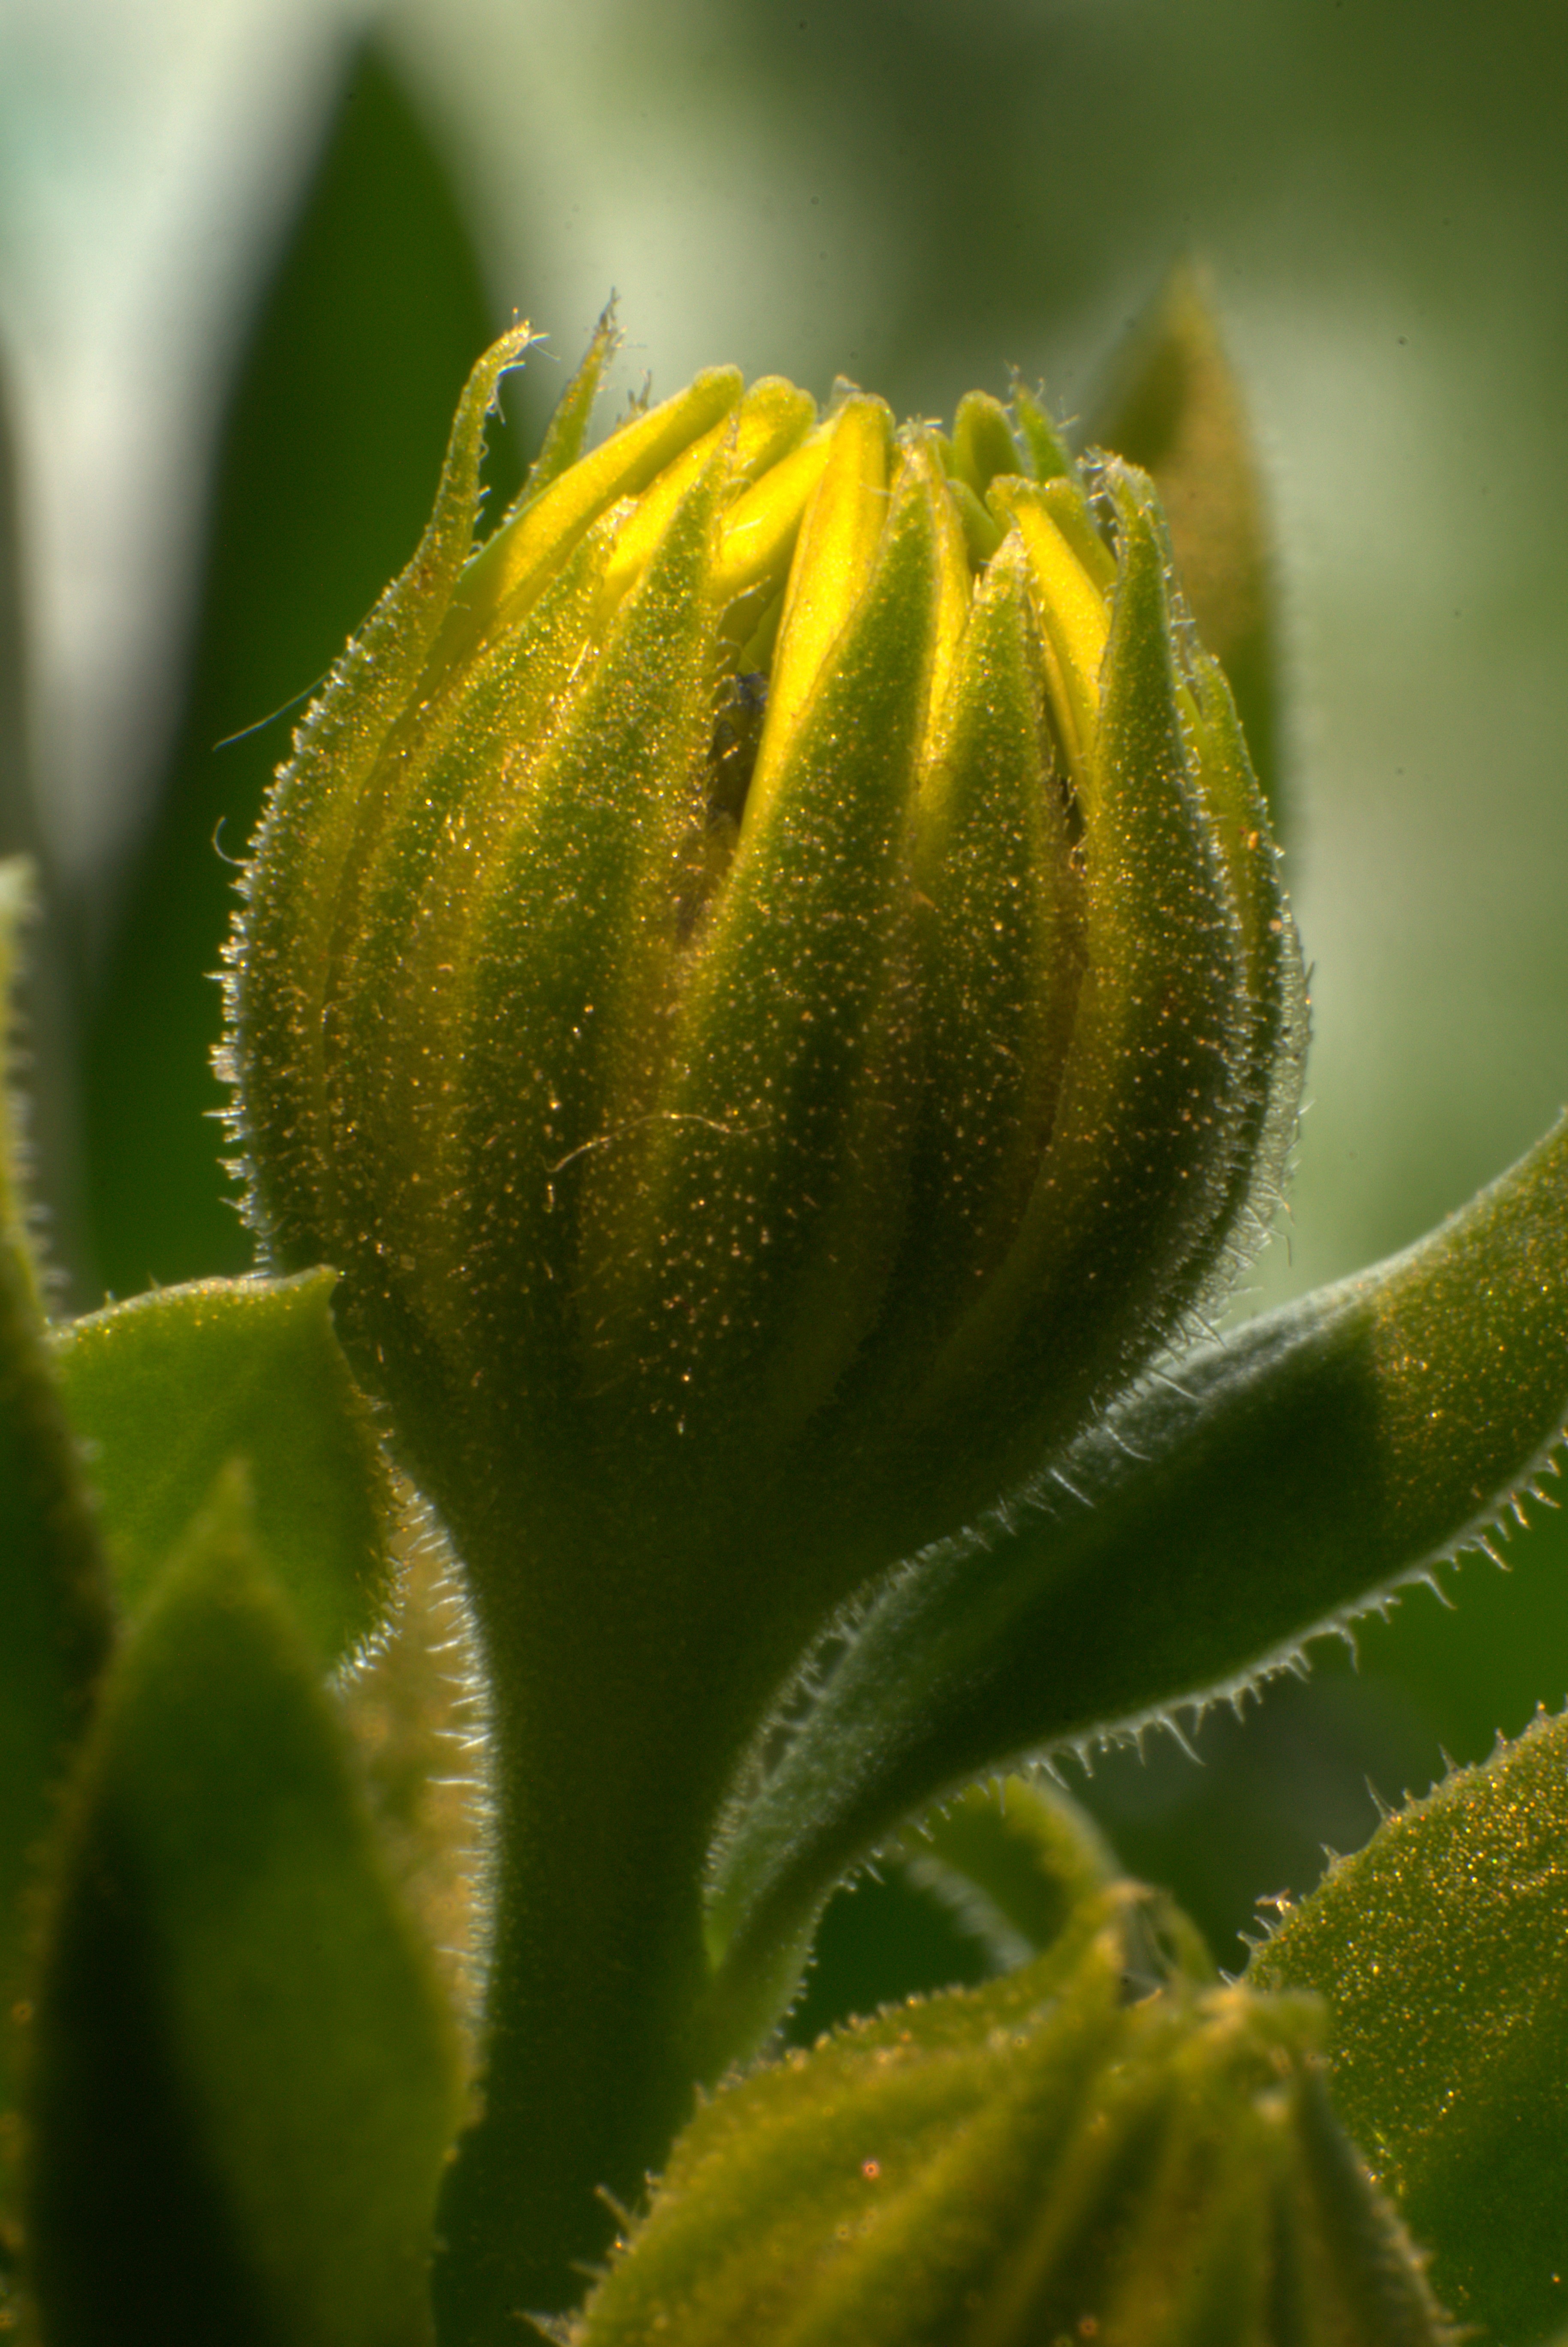
nature, plant, photography, leaf, flower, petal, bloom, green, produce, macro, botany, yellow, flora, wildflower, close up, bud, spring flower, macro photography, flowering plant, daisy family, detail of, plant stem, land plant